Mississauga Transitway

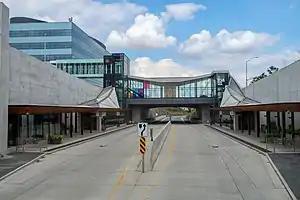
Etobicoke Creek Station bus driveway

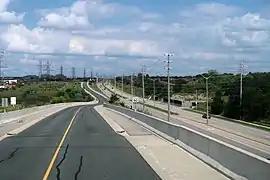
Mississauga Transitway running alongside Eastgate Parkway

The Mississauga Transitway is a bus rapid transit (BRT) system in Mississauga, Ontario, Canada. It comprises a series of purpose-constructed bus-only roadways, as well as reserved lanes on existing city streets and portions of Highway 403, that together form a continuous route spanning most of the city from Winston Churchill Boulevard in the west to the junction of Highways 401 and 427 in the east on the border with Toronto. Service on the Transitway is provided by MiWay and GO Transit, with some stations providing connections to Brampton Transit and Toronto Transit Commission (TTC) bus services.